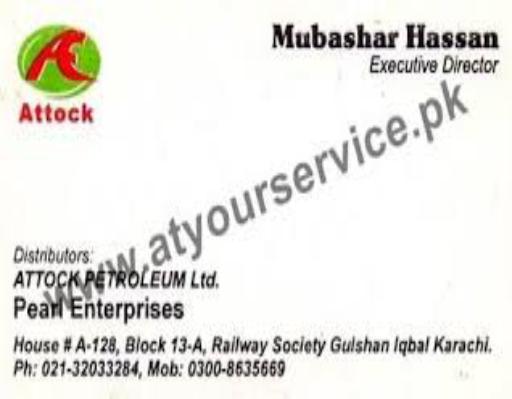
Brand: Attock Petroleum
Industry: Others